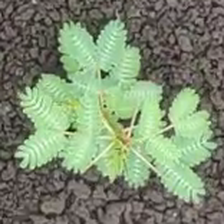
Weed species: Dwarf_cassia_(Chamaecrista pumila)